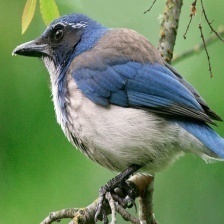
Species: CHARA DE COLLAR
Scientific name: CYANOLYCA ARMILLATA